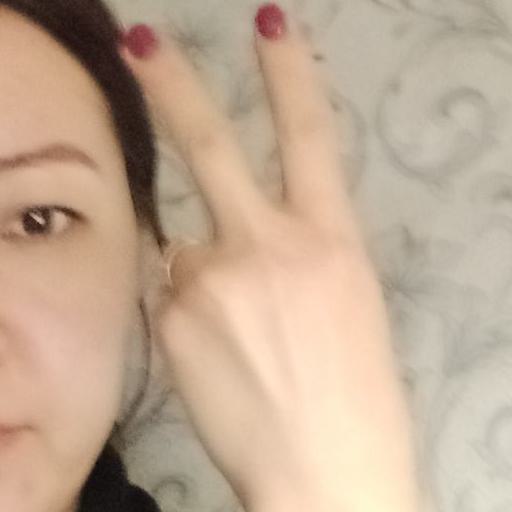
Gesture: peace_inverted